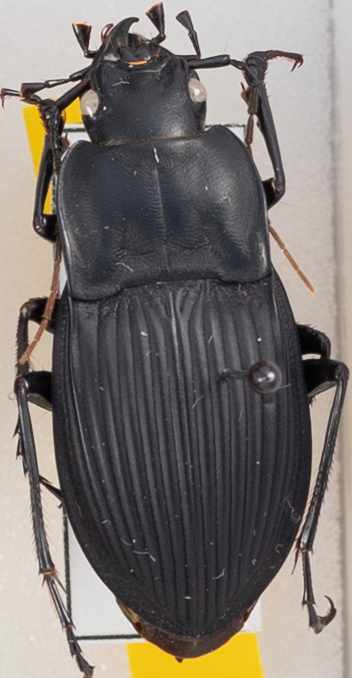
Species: Dicaelus dilatatus sinuatus
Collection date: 2022-07-19
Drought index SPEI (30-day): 1.13
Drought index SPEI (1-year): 1.13
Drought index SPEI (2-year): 1.45